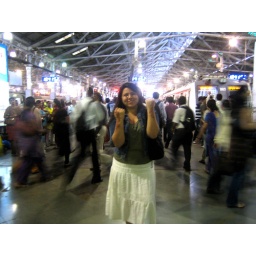
Stephanie stands like a rock in an ocean